Anne Hutchinson

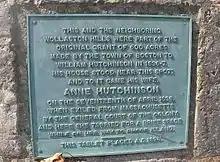
Photograph of historical plaque affixed to a rock describing Anne Hutchinnson property now in Quincy, Massachusetts

The warriors then dragged the bodies into the house, along with the cattle, and burned the house to the ground. During the attack, Hutchinson's nine-year-old daughter Susanna was out picking blueberries; she was found, according to legend, hidden in the crevice of Split Rock nearby. She is believed to have had red hair, which was unusual to the Indians, and perhaps because of this curiosity her life was spared. She was taken captive, was named "Autumn Leaf" by one account, and lived with the Indians for two to six years (accounts vary) until ransomed back to her family members, most of whom were living in Boston.